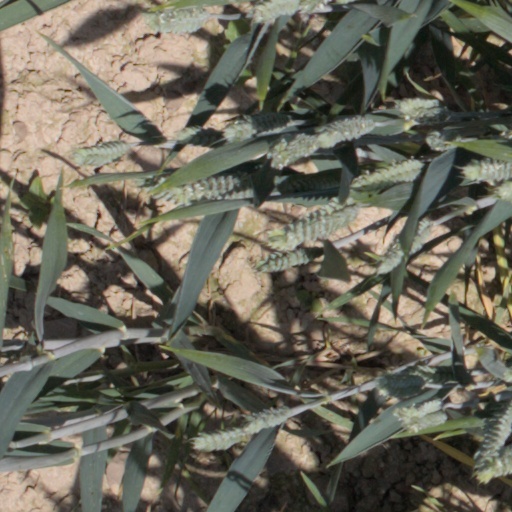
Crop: wheat